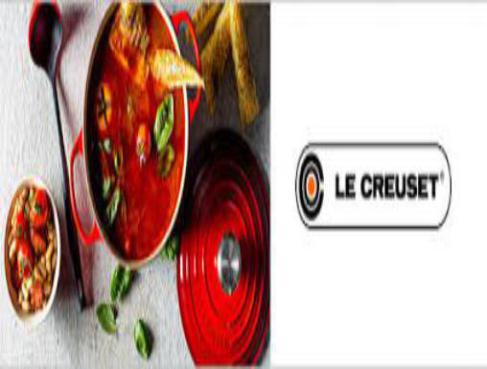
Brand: le creuset
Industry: Necessities